Ludwigslust station

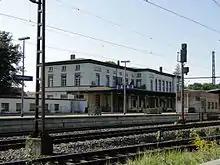
Station building from the track side

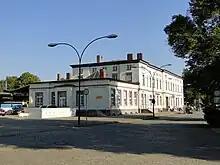
View of the extension from the northwest side ("prince's room")

Like almost all other buildings on the Berlin-Hamburg railway, the entrance building of the station Ludwig lust is built in the Neoclassical style. The specifications for the building are believed to have been directed by Friedrich Neuhaus. In its initial state, the building had seven portals on its long side and five portals in the transverse direction. There is a mezzanine (that is a low storey) above the second storey. The building is covered by a shallow hip roof. The architectural design in its original state included avant-corps at its corners, had restrained ornaments and a bright shiny colour. The windows of the upper storey between the avant-corps on the side next to the tracks are installed higher than on the other sides. Between them there are pilasters. There are no separate windows on the mezzanine level.